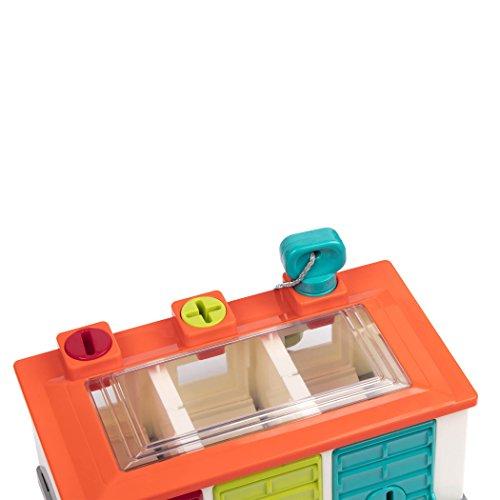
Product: Battat – 3 Car Garage – Shape Sorting Toy Garage with Keys and 3 Toy Cars for Toddlers 2 years + (5-Pcs)
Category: Toys & Games | Play Vehicles | Vehicle Playsets
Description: Safe and sturdy: this toy car garage is made of strong and durable plastic.
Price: $22.24
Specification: ProductDimensions:10.5x6.2x5.5inches|ItemWeight:2pounds|ShippingWeight:2.65pounds(Viewshippingratesandpolicies)|DomesticShipping:ItemcanbeshippedwithinU.S.|InternationalShipping:ThisitemcanbeshippedtoselectcountriesoutsideoftheU.S.LearnMore|ASIN:B07BF27RP1|Itemmodelnumber:BT2633Z|Manufacturerrecommendedage:24months-8years